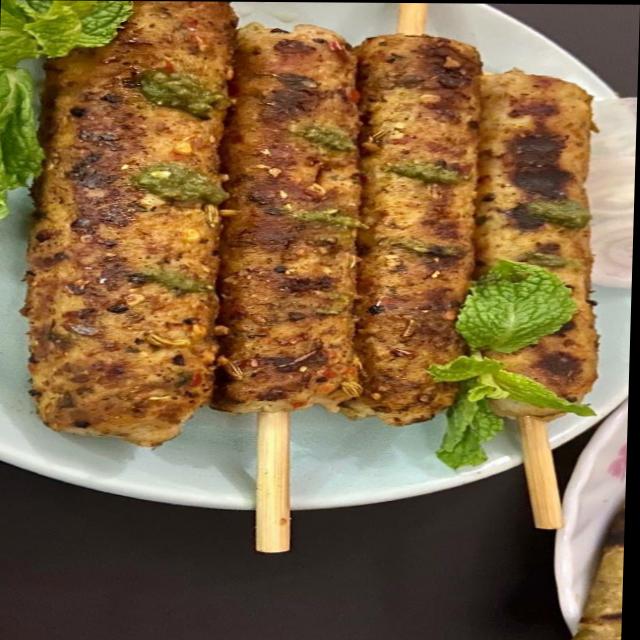
Dish: kebab